Café Savoy

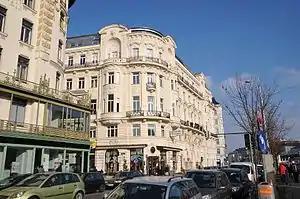
Café Savoy

The Café Savoy (formerly "Café Wienzeile") is a Viennese coffee house and gay bar on the left bank of the Wien river ("Linke Wienzeile") in Mariahilf district. It was opened in 1896.